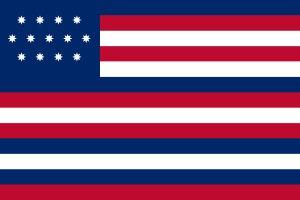
John Paul Jones, né à Arbigland près de Kirkbean le 6 juillet 1747 et mort à Paris le 18 juillet 1792, est un officier de marine écossais. Engagé dans la marine américaine, il est l'un des héros sur mer de la guerre d'indépendance des États-Unis. Bien qu'il se soit fait des ennemis au sein de l'élite politique américaine, son action pendant la révolution lui vaut une réputation qui dépasse les frontières de la jeune nation et qui persiste aujourd'hui. Il sert par la suite dans la Marine impériale russe.